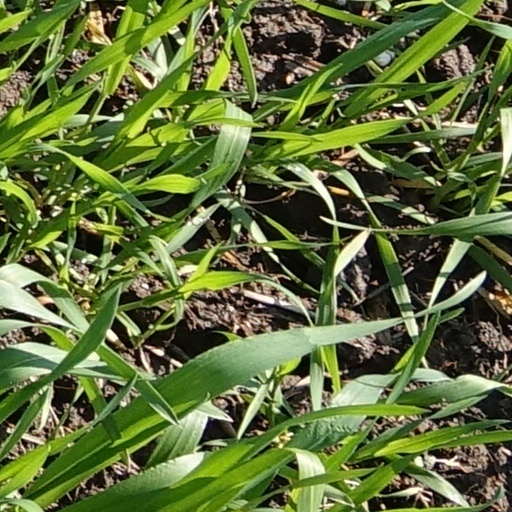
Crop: wheat